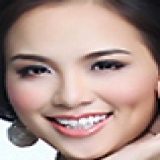
hoa hậu Lưu Thị Diễm Hương